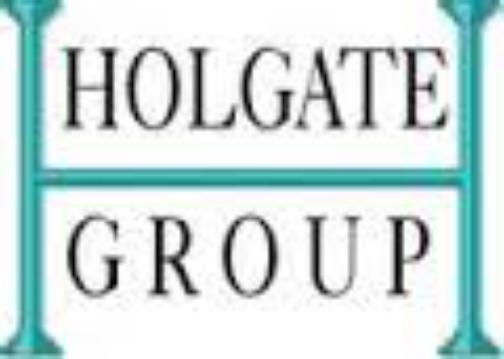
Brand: Holgate
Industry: Food